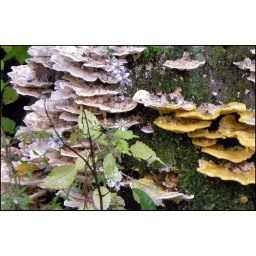
On the base of a tree by the river.